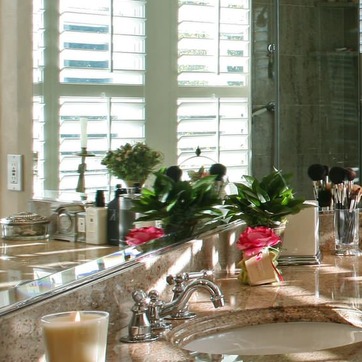
Material: foliage